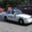
Label: automobile